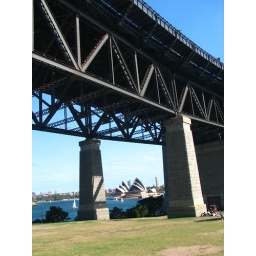
Harbour bridge &amp;amp; Opera house in the background